List of birds of Uganda

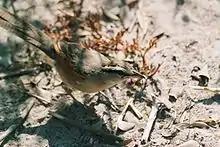
Brown-crowned tchagra

Characteristic features of parrots include a strong curved bill, an upright stance, strong legs, and clawed zygodactyl feet. Many parrots are vividly coloured, and some are multi-coloured. In size they range from to in length. Most of the more than 150 species in this family are found in the New World.